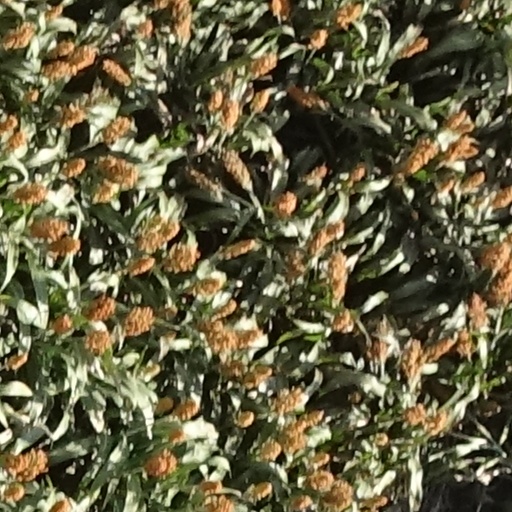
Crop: sorghum